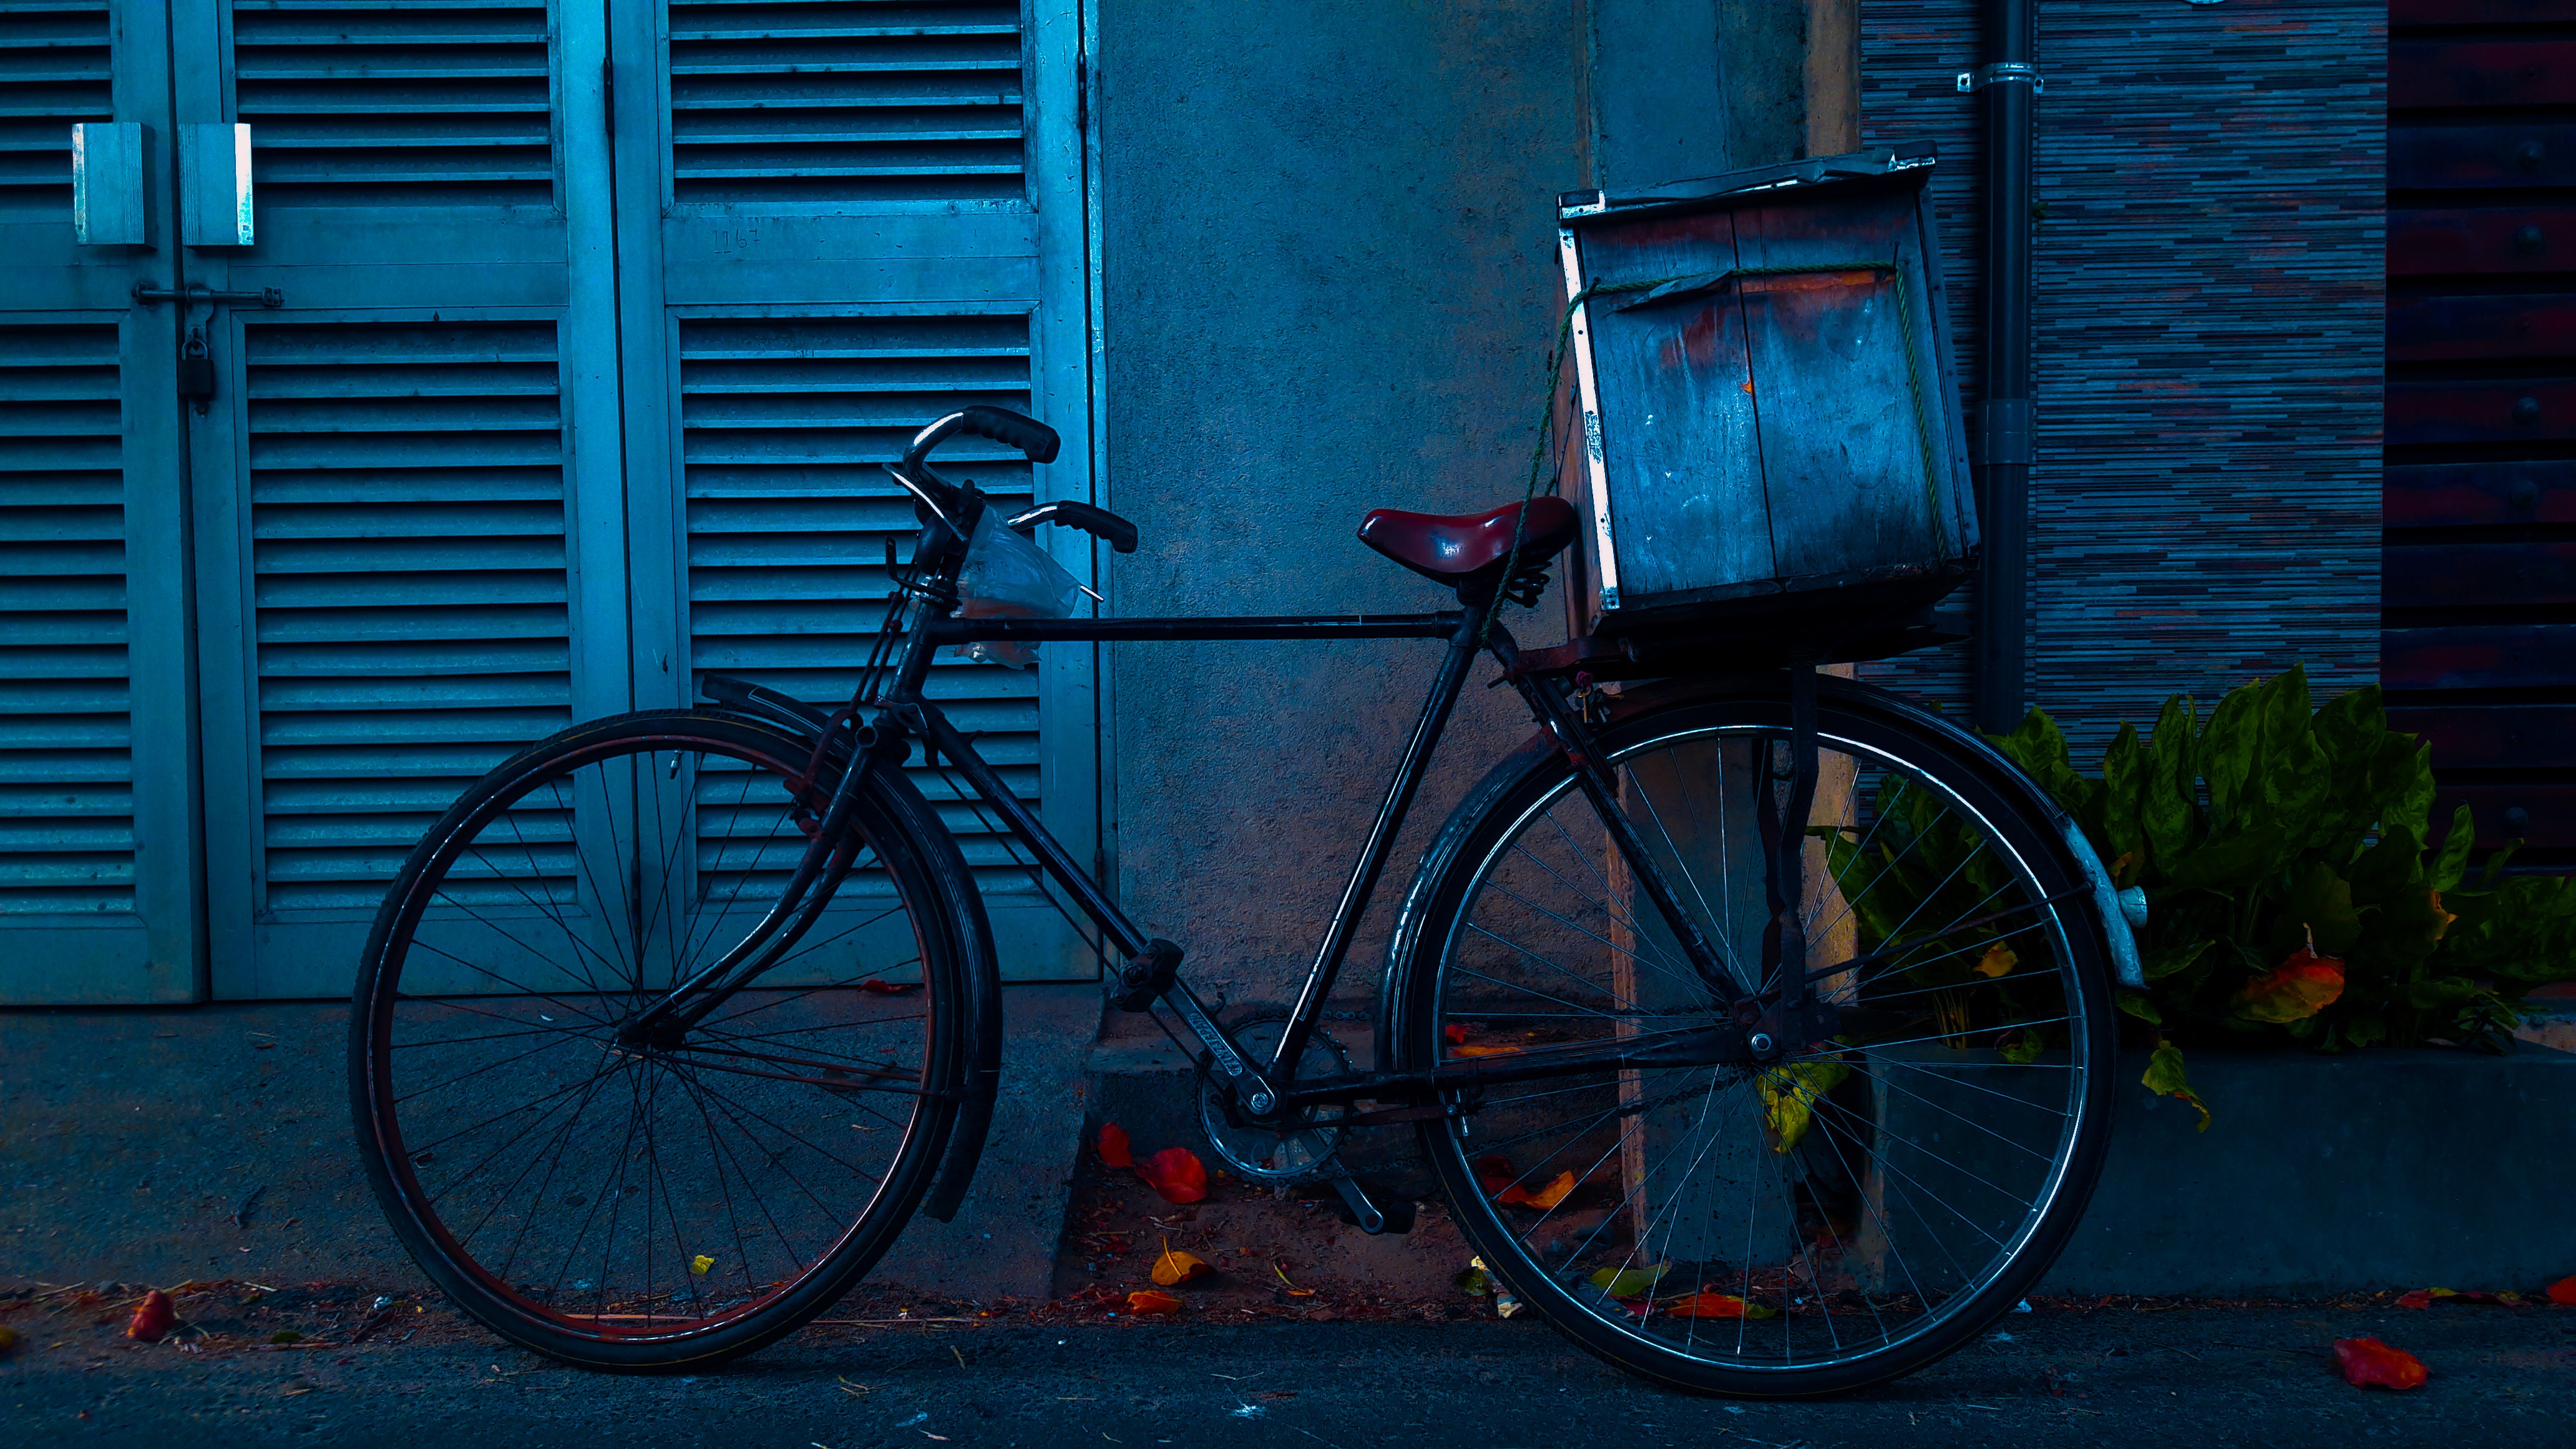
bicycle wheel, bicycle, blue, bicycle part, bicycle accessory, vehicle, mode of transport, spoke, wall, snapshot, bicycle drivetrain part, bicycle frame, bicycle saddle, sports equipment, bicycle tire, bicycle handlebar, hybrid bicycle, wheel, bicycle fork, road, road bicycle, street, crankset